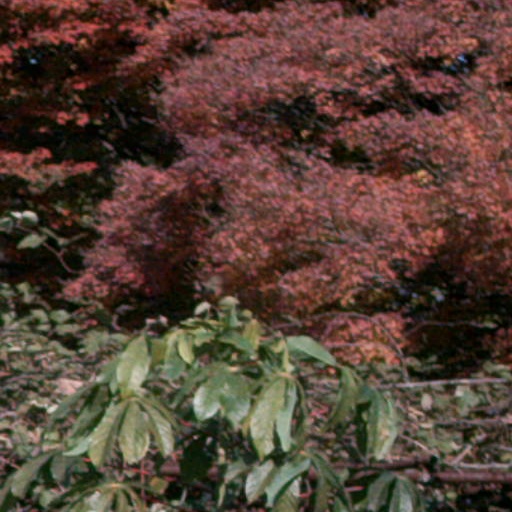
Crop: cassava